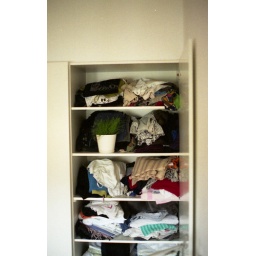
cat grass have a teleportation in places:)